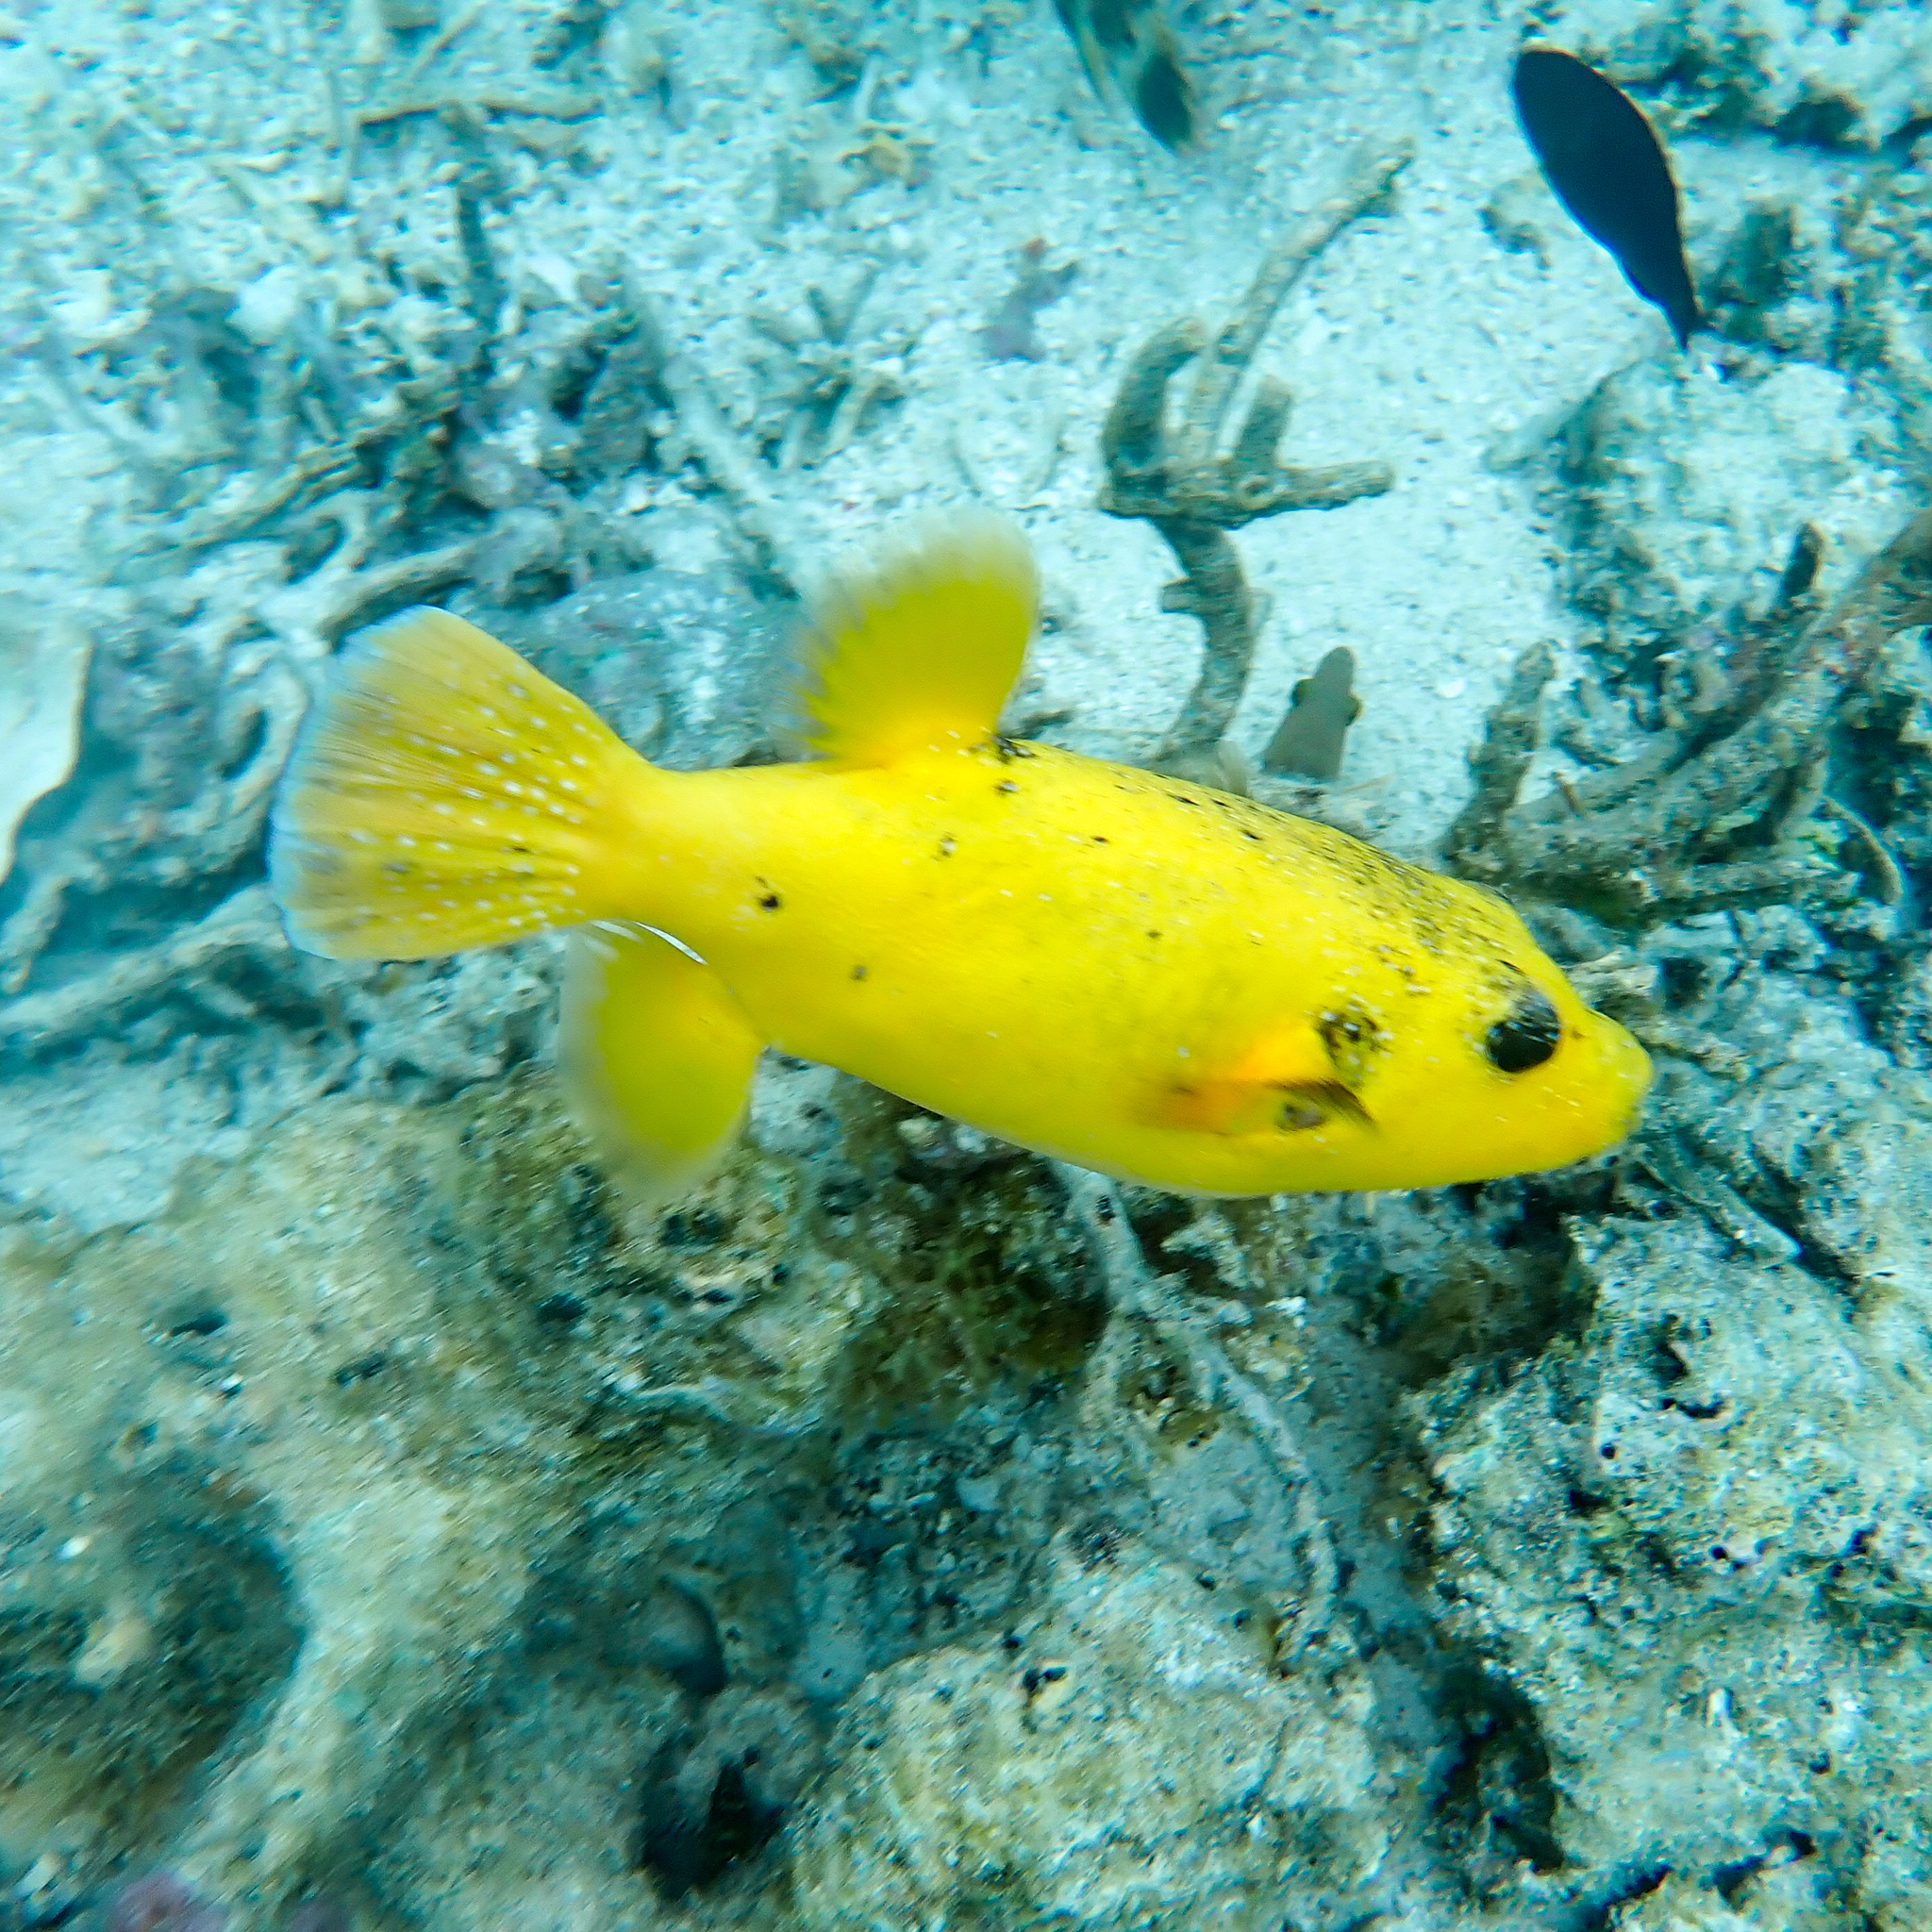
Arothron meleagris (Guineafowl Puffer)